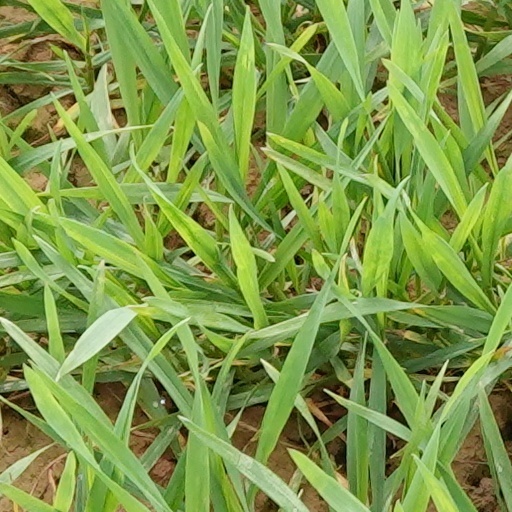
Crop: wheat